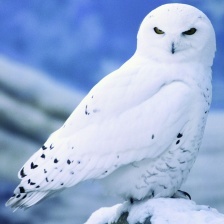
Species: SNOWY OWL
Scientific name: BUBO SCANDIACUS
ImageNet parent category: great_grey_owl